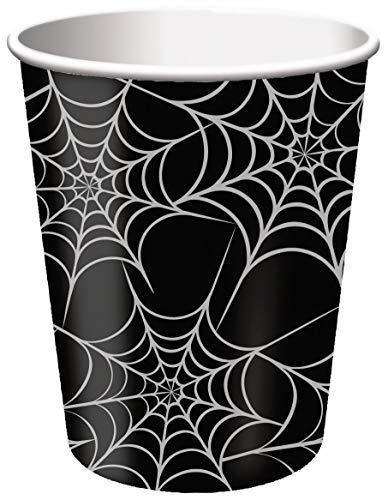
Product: Creative Converting 8 Count Hot/Cold Cups, 9 oz, Metallic Webs
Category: Toys & Games | Party Supplies | Party Tableware | Cups
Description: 8-Count package of package of hot/cold paper cups.
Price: $7.55